Offstage musicians and singers in popular music

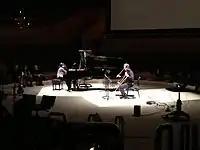
At this West Pole Reloaded concert, while the keyboard player and celletto player performed onstage, the musician triggering the electronic instruments was located offstage for the performance.

Offstage musicians and singers are performers who play instruments and/or sing backstage, out of sight of the audience, during a live popular music concert at which the main band is visible playing and singing onstage. The sound from the offstage musicians or singers is captured by a microphone or from the output of their instrument, and this signal is mixed in with the singing and playing of the onstage performers using an audio console and a sound reinforcement system. Offstage backup singers are also used in some Broadway musicals, as have offstage instrumentalists, in cases where an onstage actor needs to appear to play an instrument.